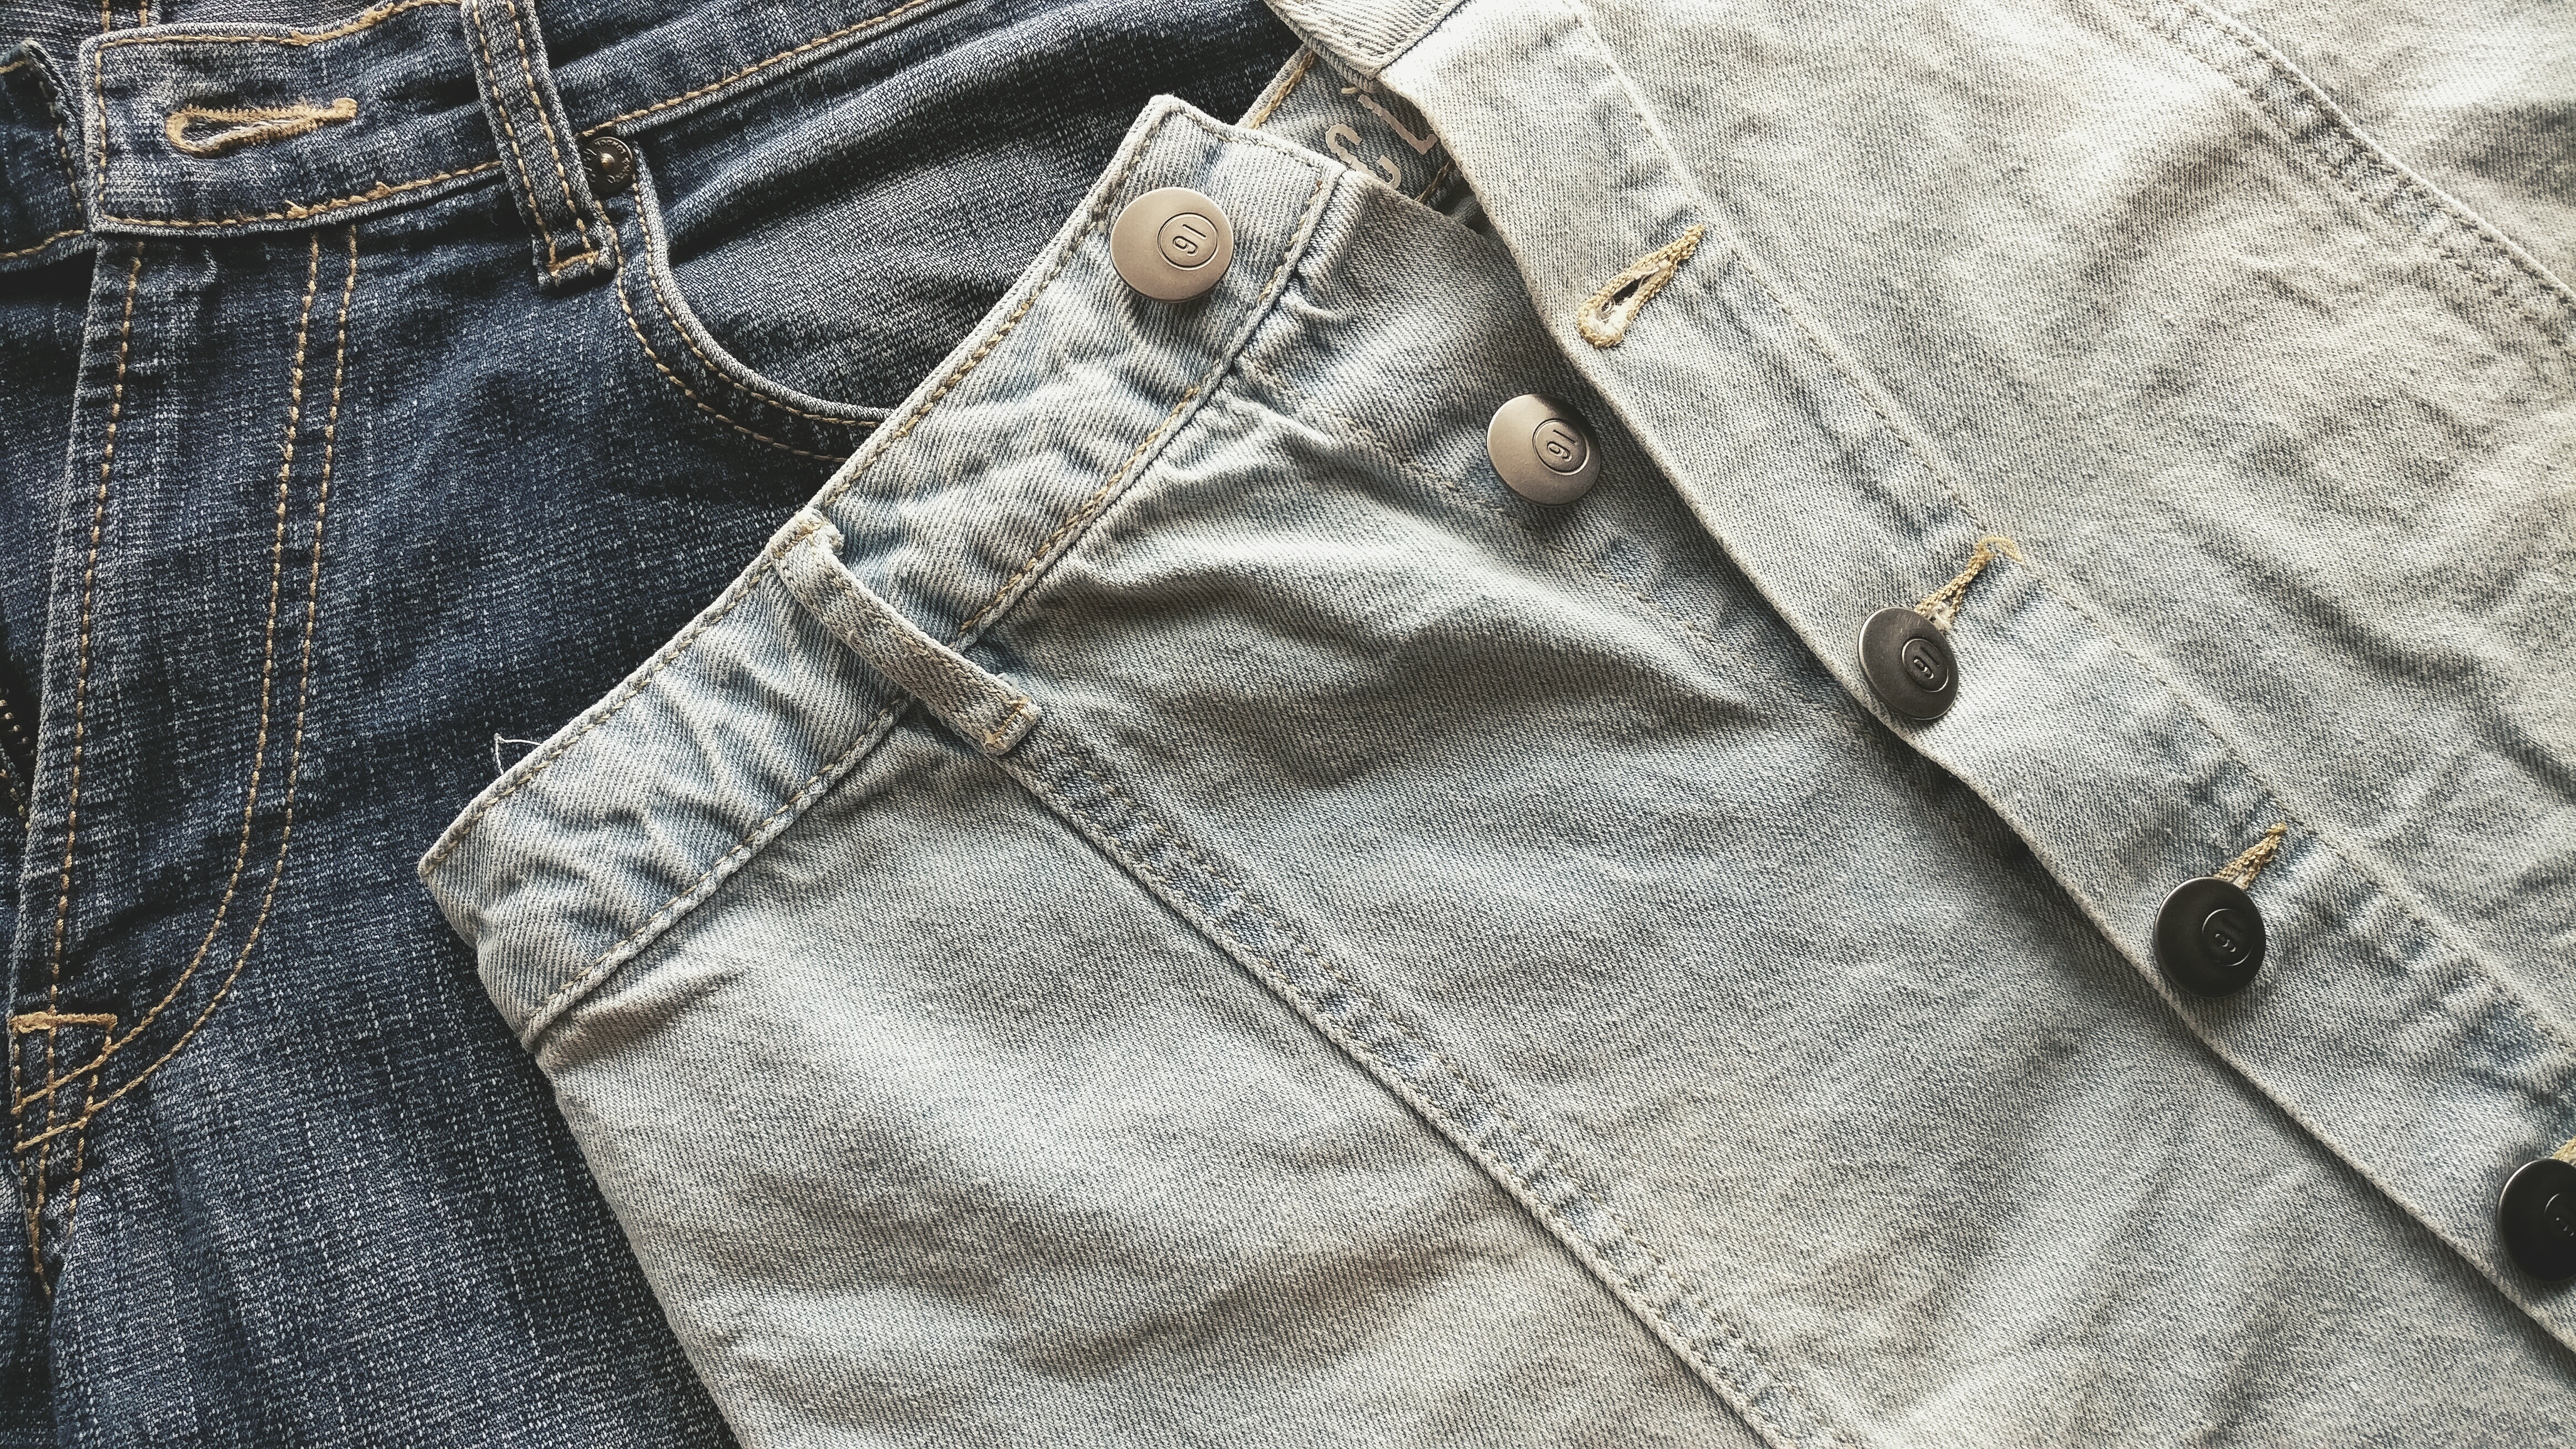
leather, pattern, jeans, clothing, jacket, outerwear, material, denim, trousers, textile, pocket